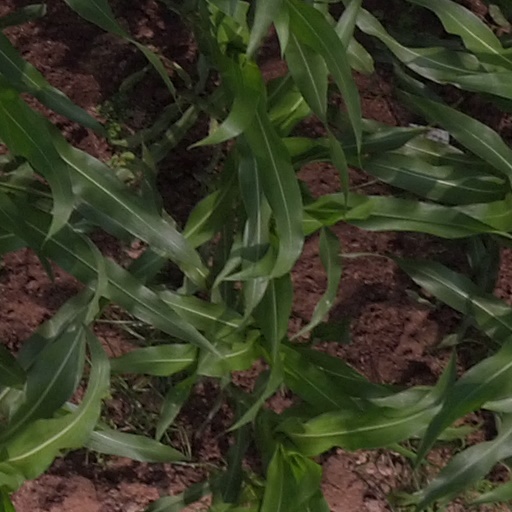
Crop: maize; corn